2024 Port Vila earthquake

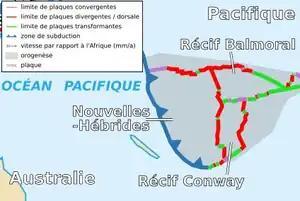
Map of the New Hebrides plate (in French)

The primary feature of the Vanuatuan archipelago, located on its west-southwest, is the New Hebrides Trench, the convergent boundary between the Australian and New Hebrides plates. Along the Wadati–Benioff zone, earthquake activity has been observed as shallow, intermediate, and deep-focus events at depths of up to . Volcanic activity is also present along this north-northwest trending and northeast-dipping subduction zone. This subduction zone is one of the most active plate boundaries globally, moving at a rate of approximately per year.